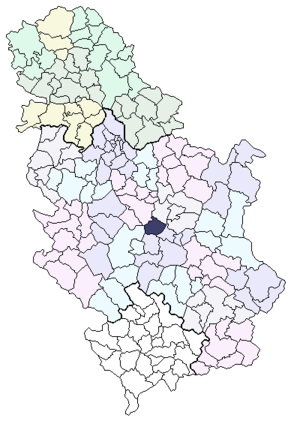
Rekovac est une localité et une municipalité de Serbie situées dans le district de Pomoravlje. Au recensement de 2011, la localité comptait 1 587 habitants et la municipalité dont elle est le centre 10 971.